Angola

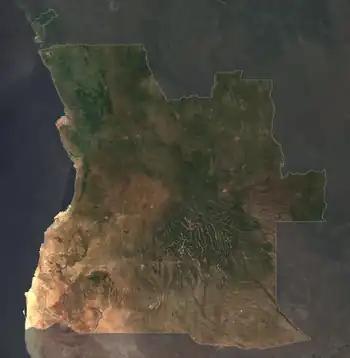
Satellite imagery of Angola, 2022

On 22 February 2002, government troops killed Savimbi in a skirmish in the Moxico province. UNITA and the MPLA consented to the Luena Memorandum of Understanding in April; UNITA agreed to give up its armed wing. With the elections in 2008 and 2012, an MPLA-ruled dominant-party system emerged, with UNITA and the FNLA as opposition parties.